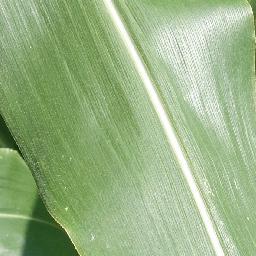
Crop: corn
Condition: (maize)_healthy